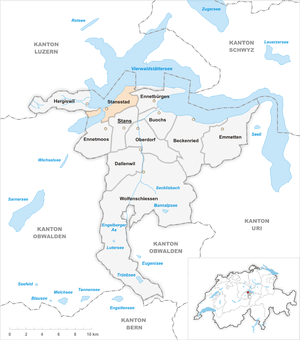
Stansstad est une commune suisse du canton de Nidwald.